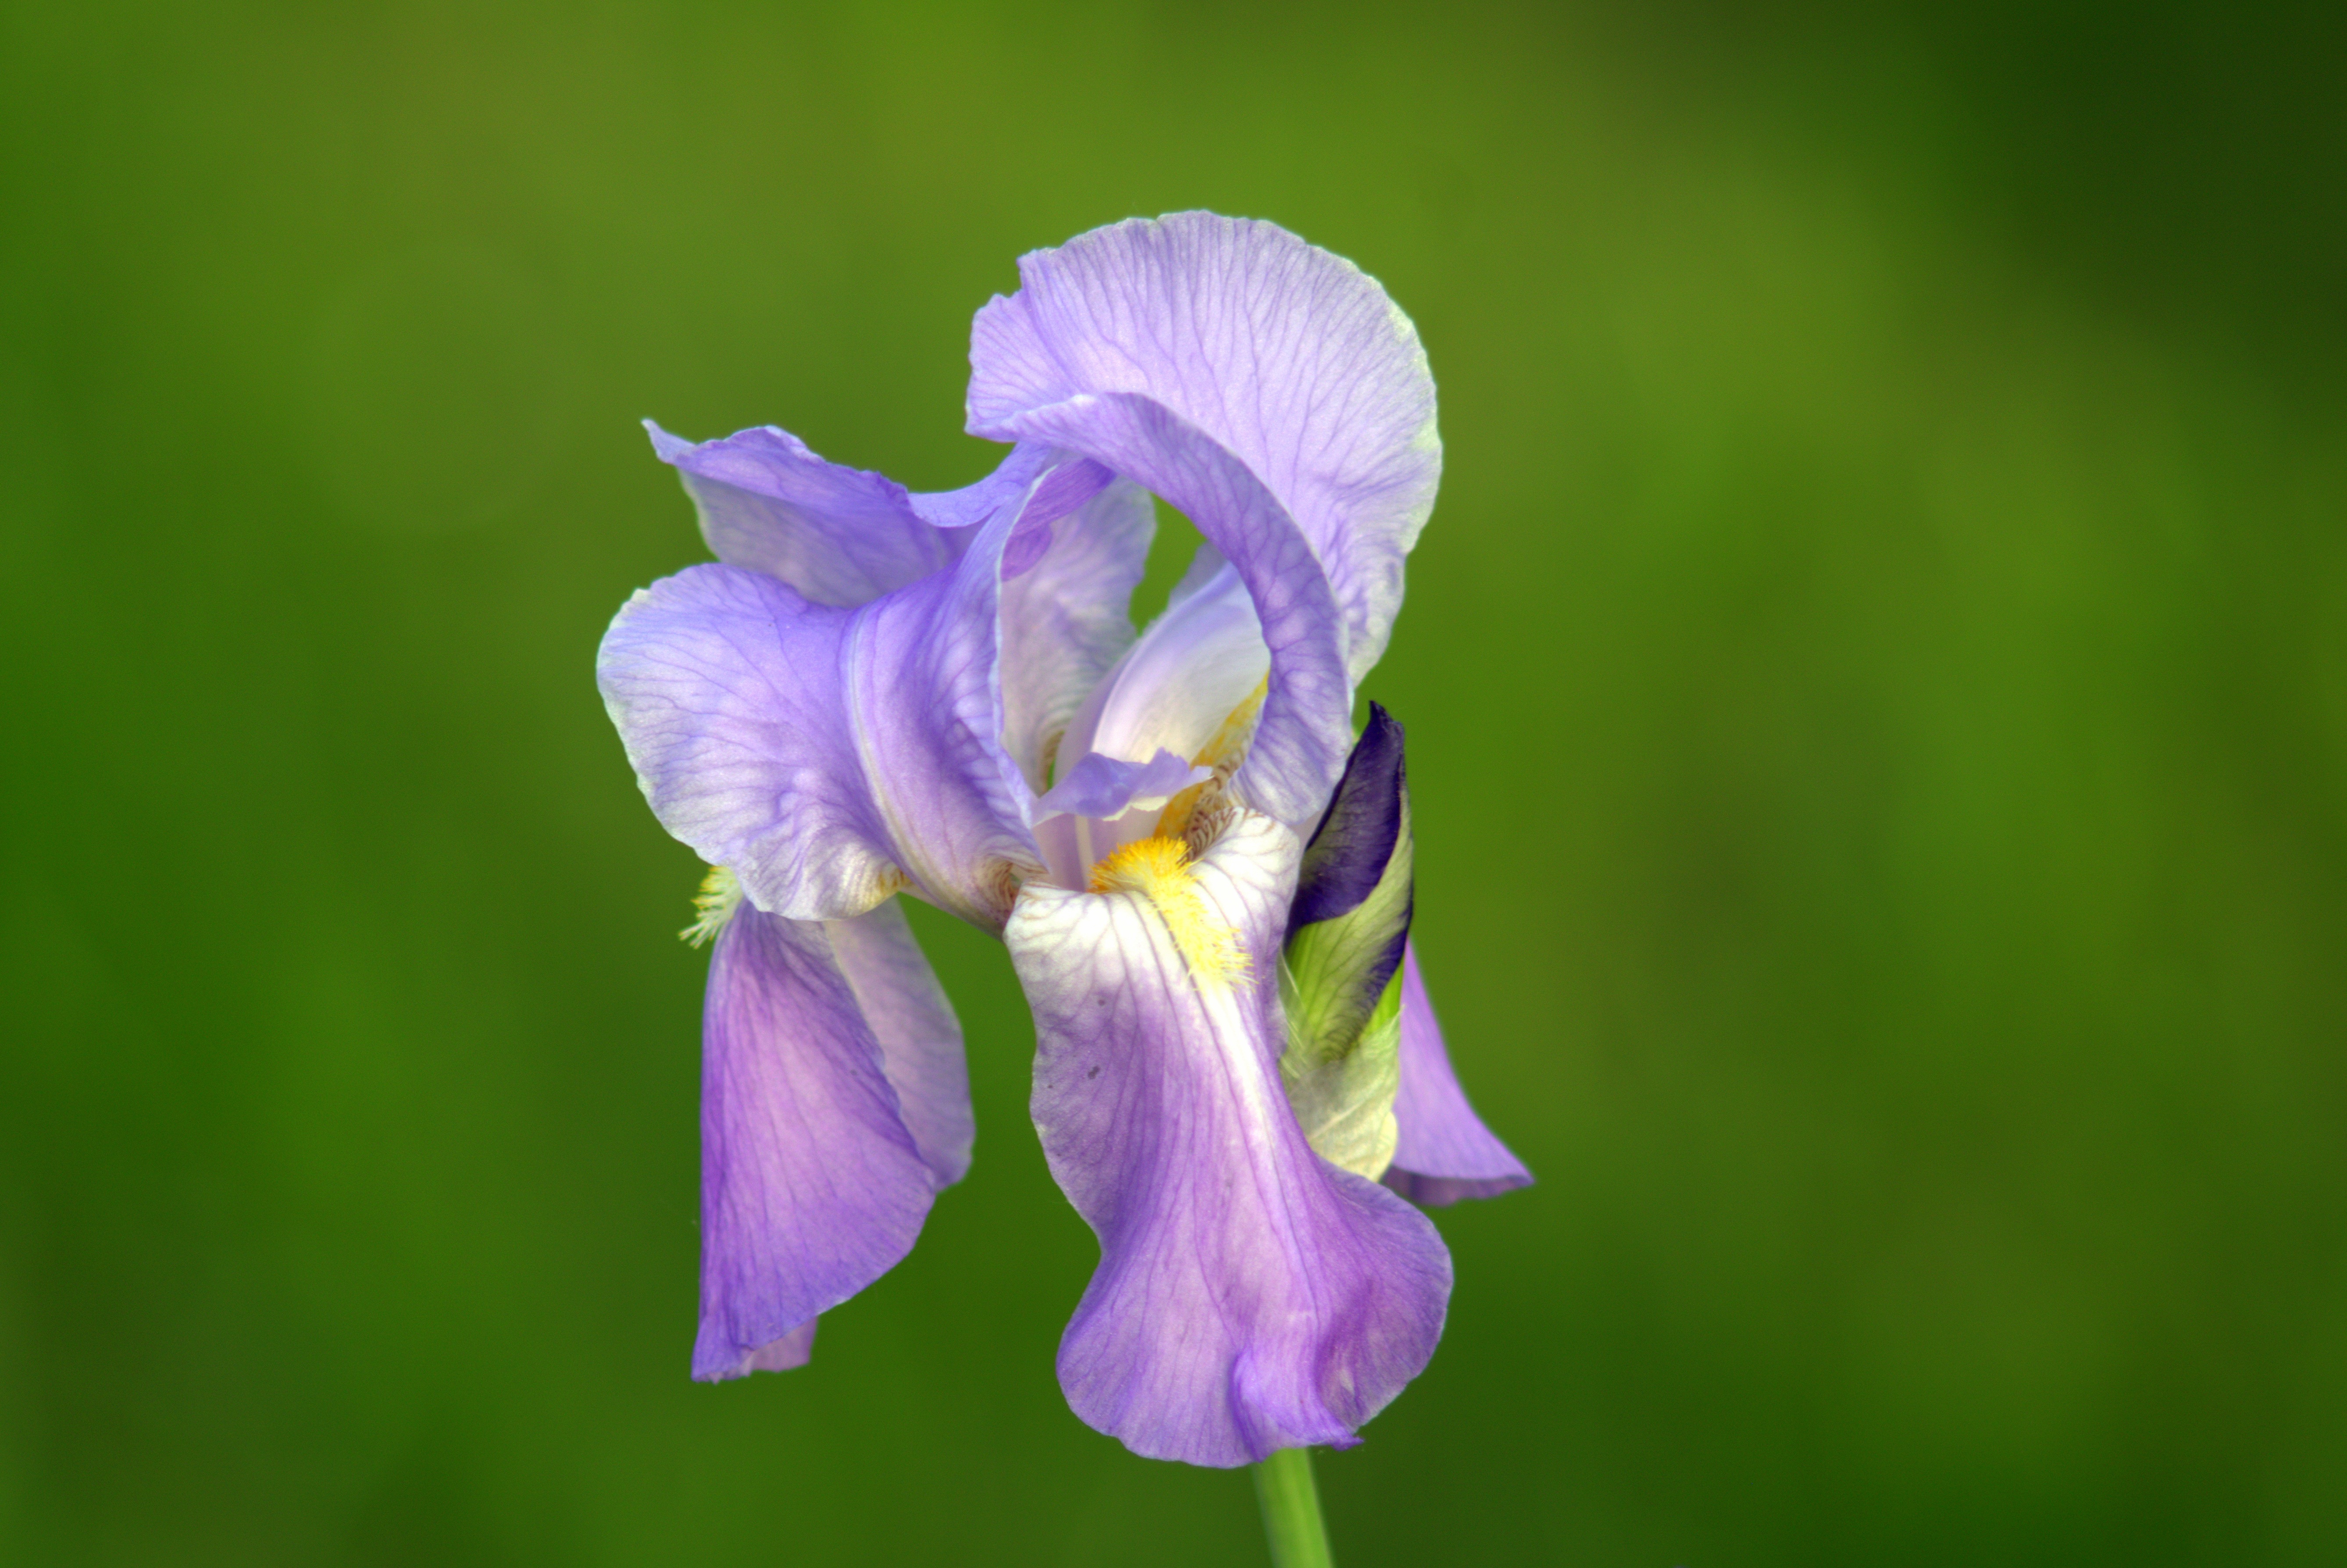
blossom, plant, flower, petal, cup, botany, blue, garden, closeup, flora, wildflower, close up, iris, eye, violet, nectar, stamens, macro photography, flowering plant, a garden plant, dayflower, plant stem, land plant, violet family, dayflower family, iris family